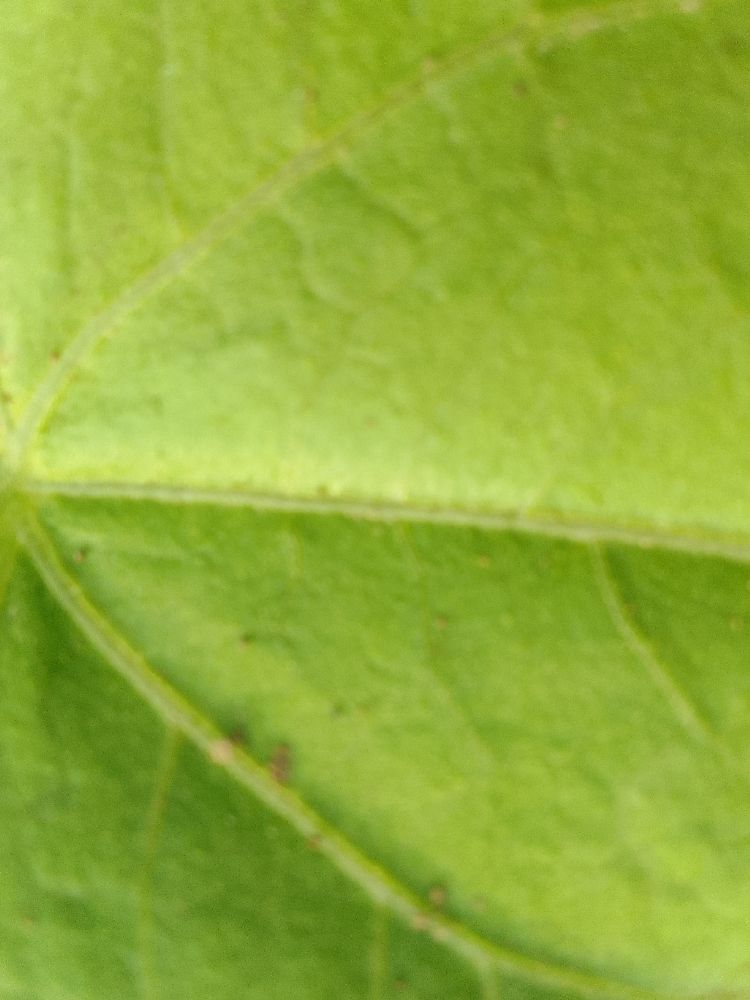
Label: healthy